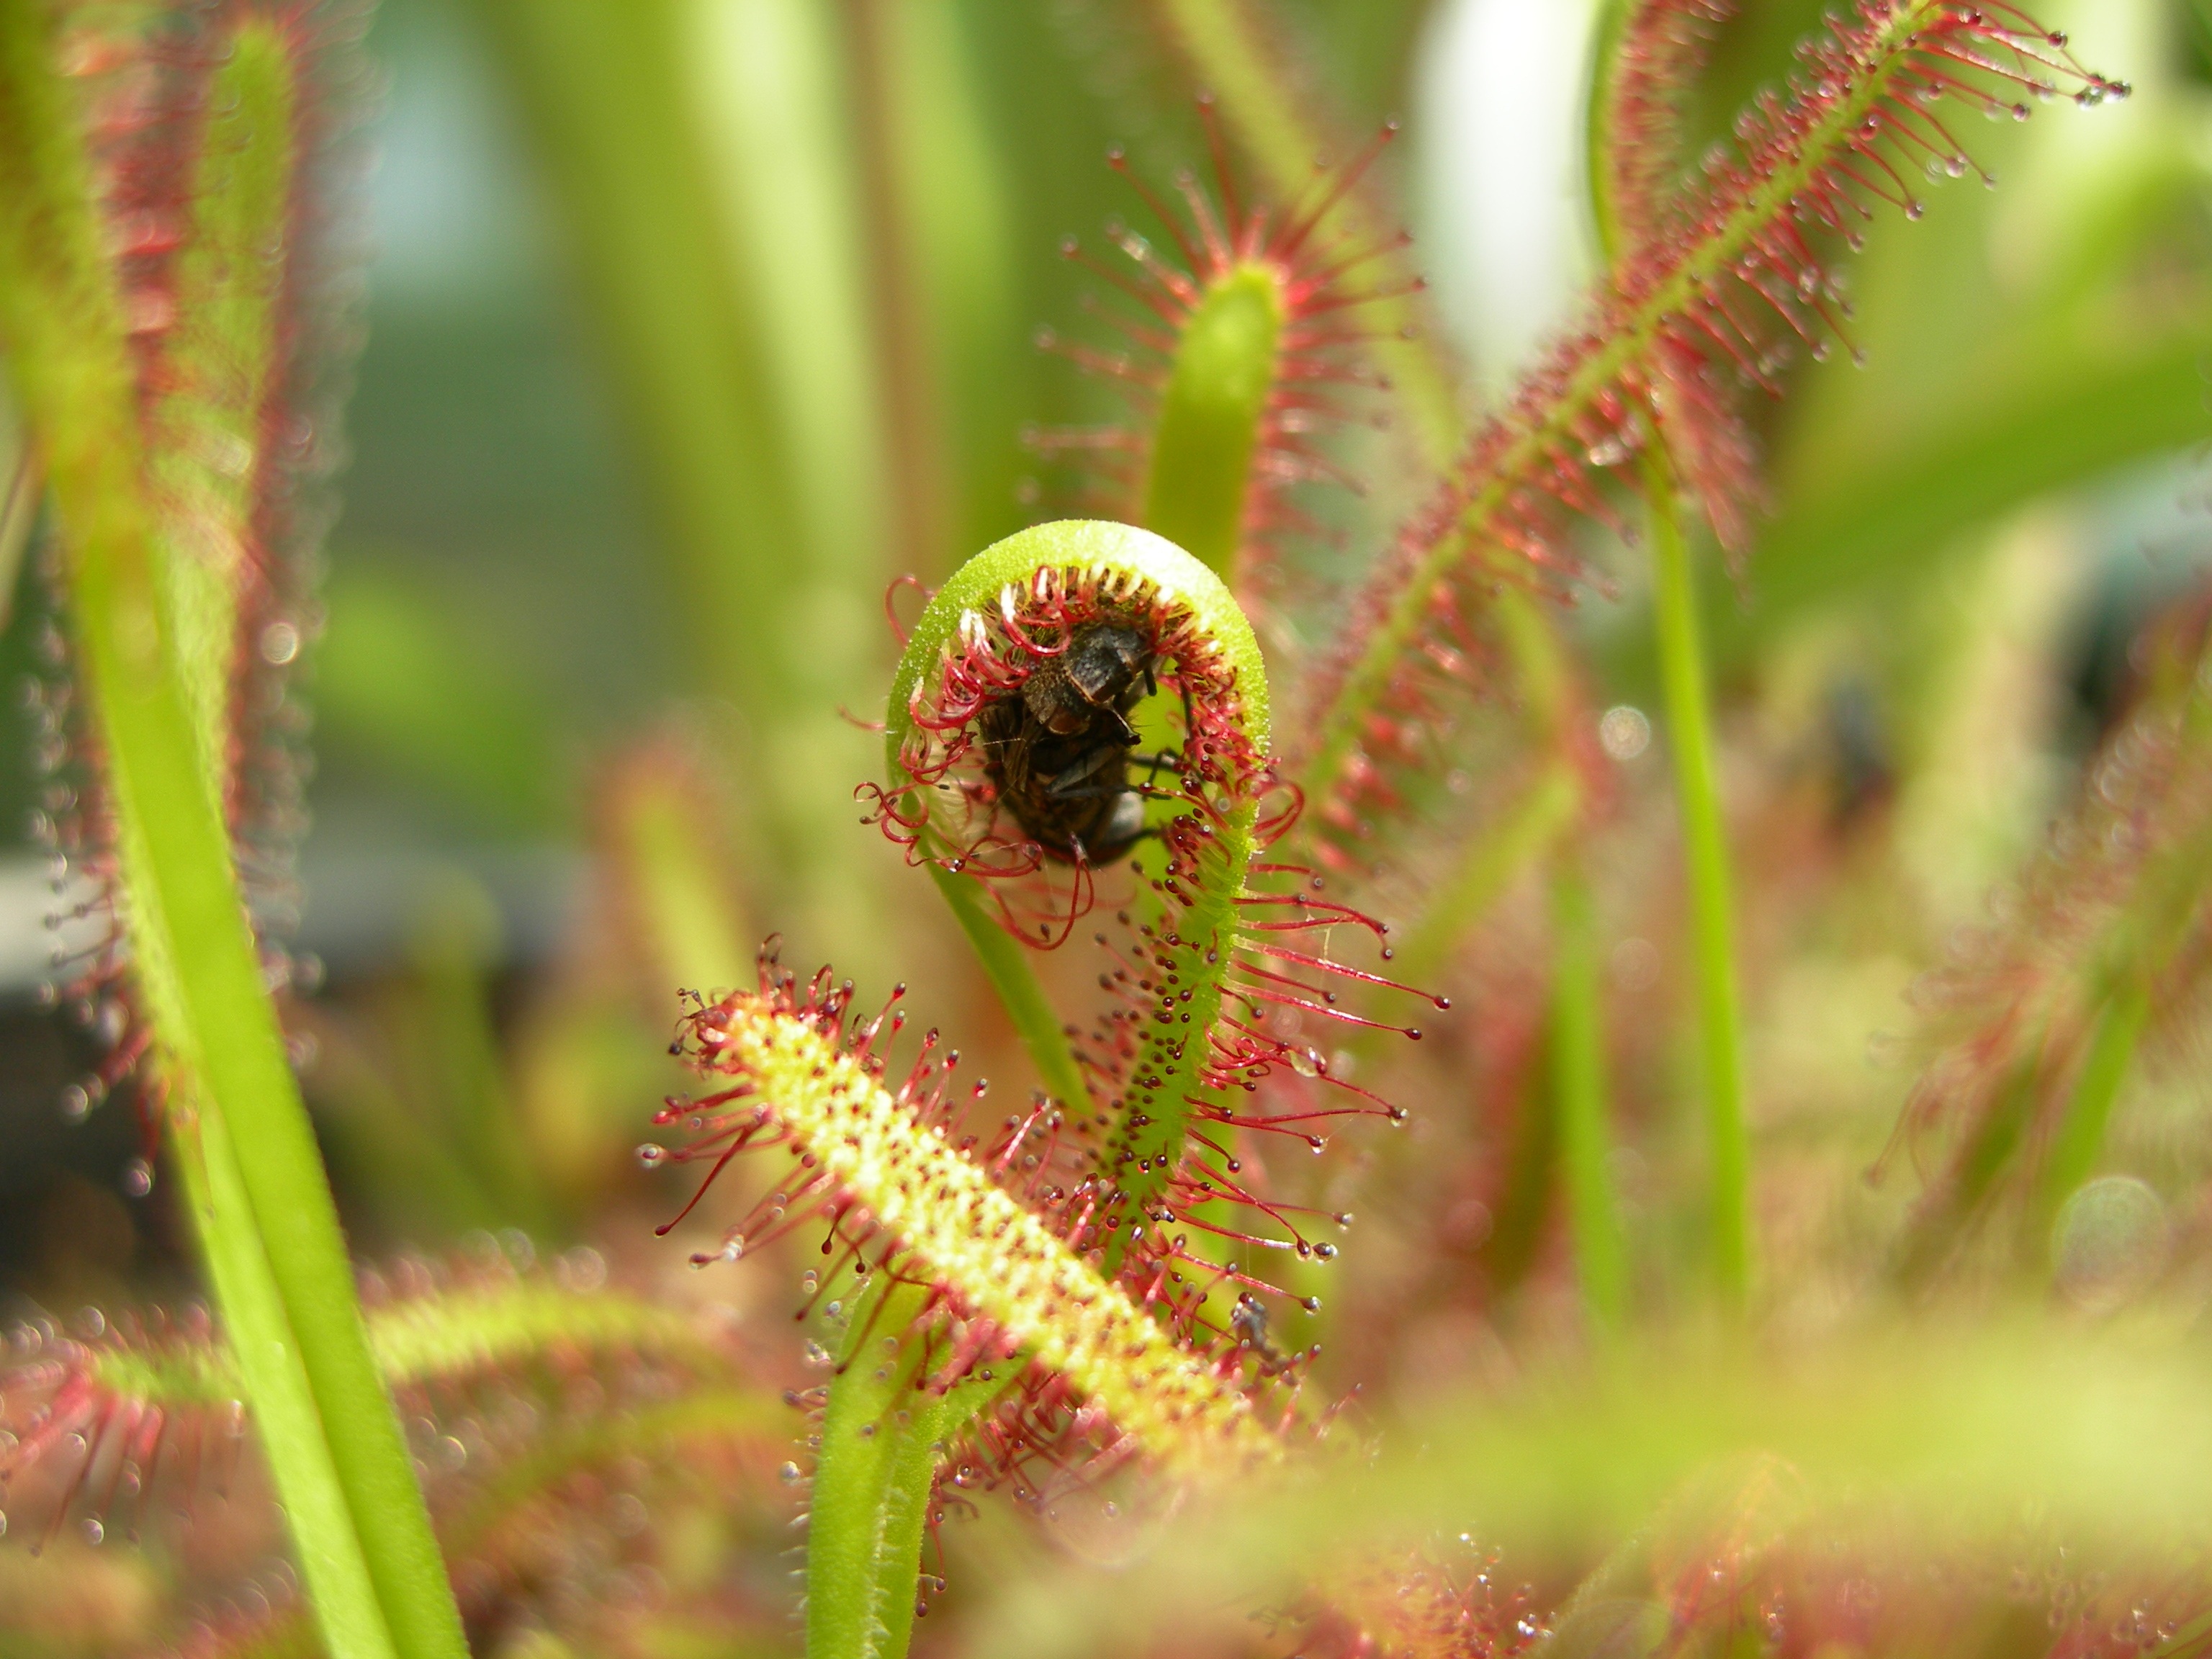
nature, plant, photography, leaf, flower, fly, green, botany, flora, fauna, plants, wildflower, close up, carnivore, trap, macro photography, flowering plant, carnivorous plant, plant stem, land plant, thorns spines and prickles, carnivorous plants